The Anarchy

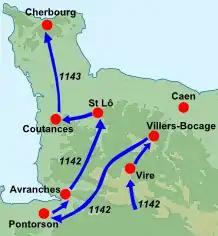
Geoffrey of Anjou's invasion of Normandy, 1142–1143

Stephen's wife Matilda played a critical part in keeping the king's cause alive during his captivity. Queen Matilda gathered Stephen's remaining lieutenants around her and the royal family in the south-east, advancing into London when the population rejected the Empress. Stephen's long-standing commander William of Ypres remained with the queen in London; William Martel, the royal steward, commanded operations from Sherborne in Dorset, and Faramus of Boulogne ran the royal household. The queen appears to have generated genuine sympathy and support from Stephen's more loyal followers. Henry's alliance with the Empress proved short-lived, as they soon fell out over political patronage and ecclesiastical policy; the bishop met Stephen's wife Queen Matilda at Guildford and transferred his support to her.